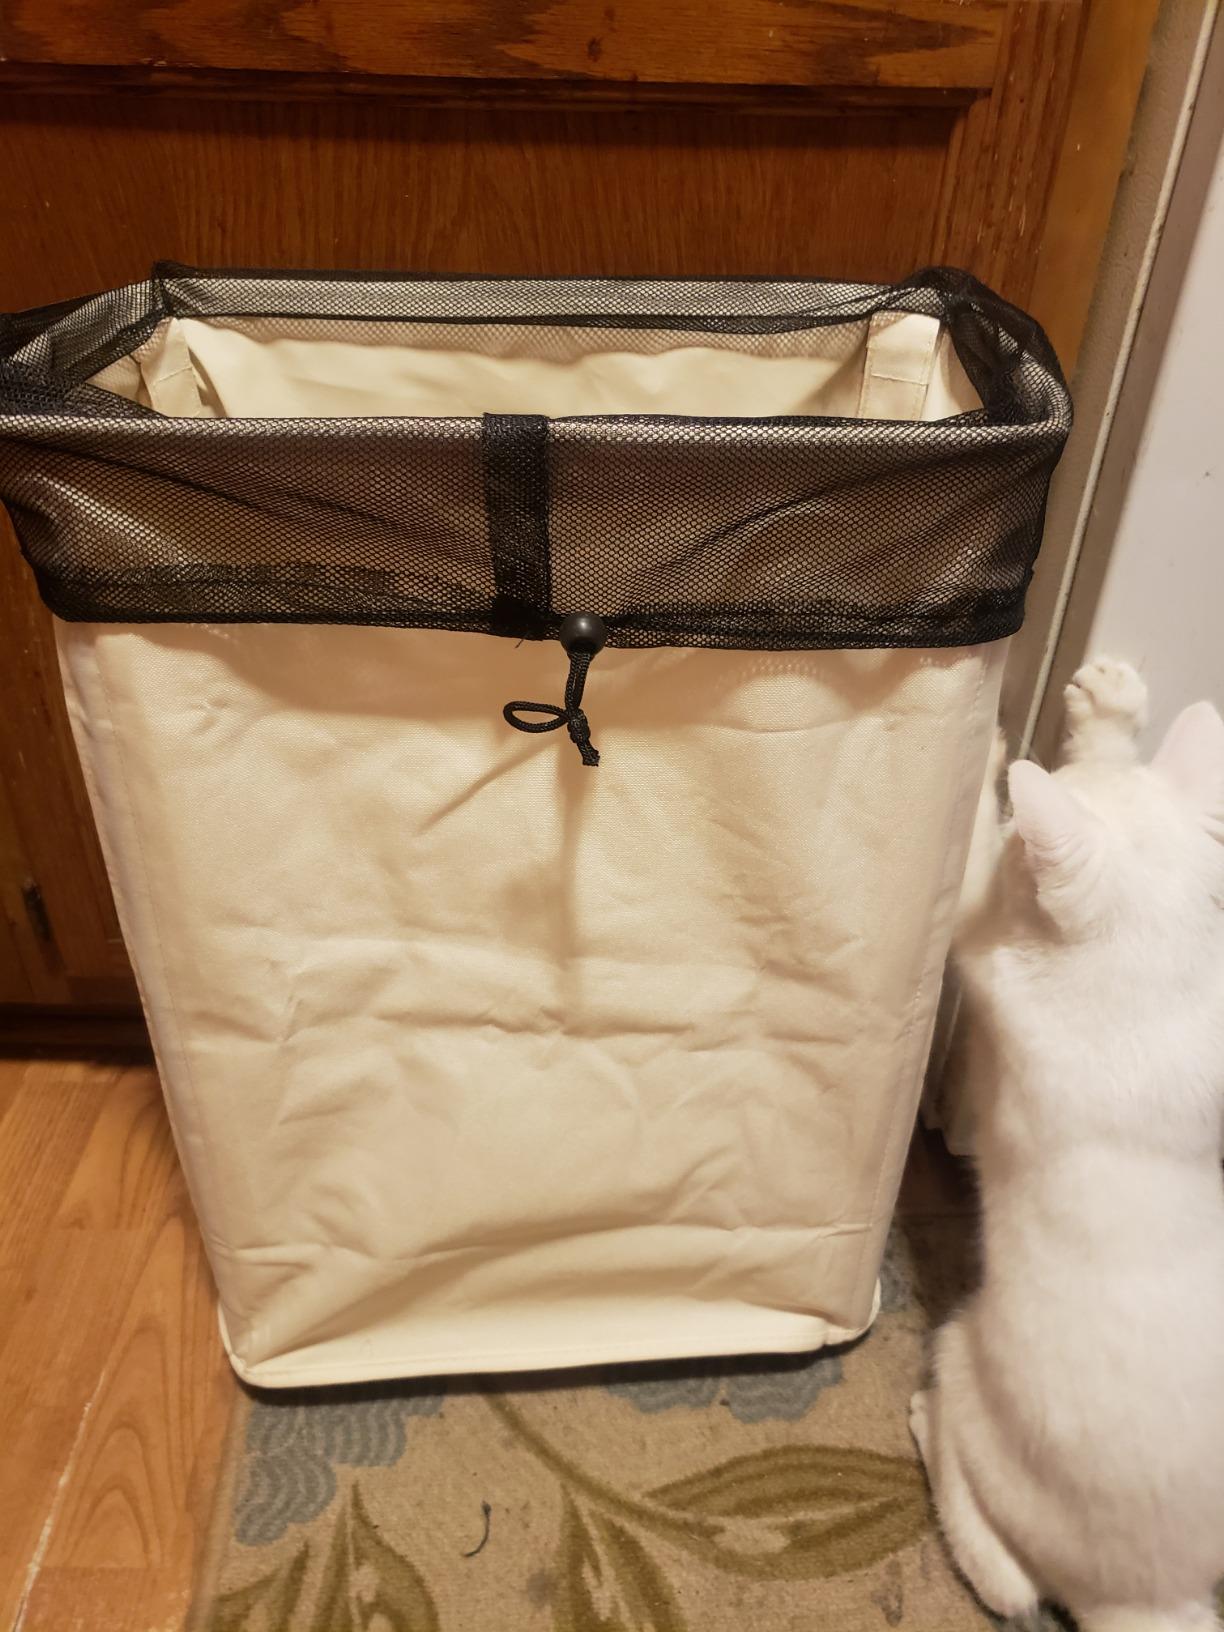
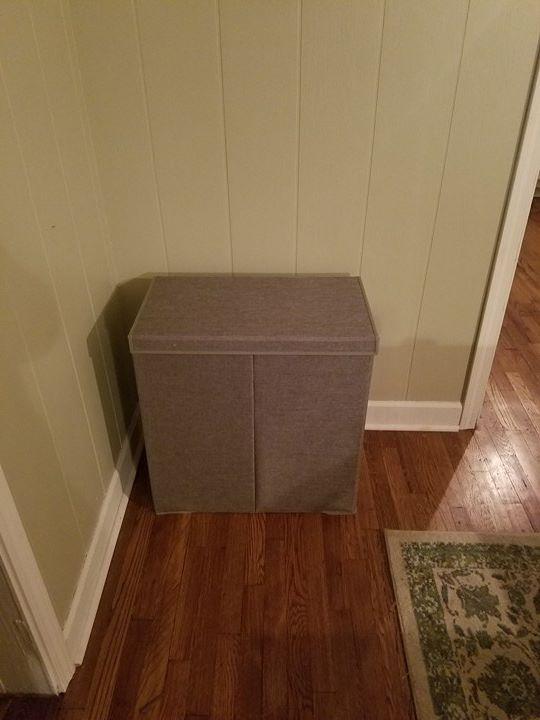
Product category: items_hamper
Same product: no